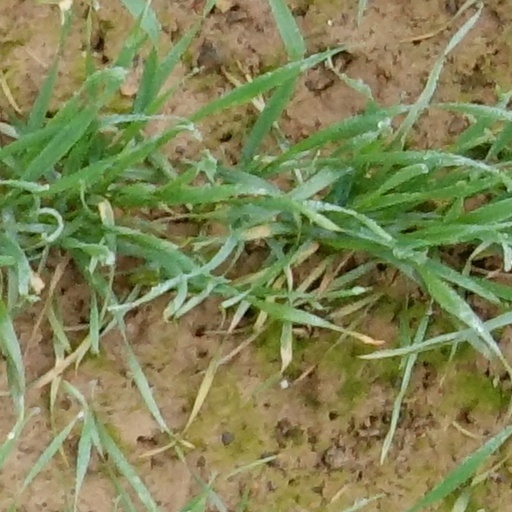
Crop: wheat